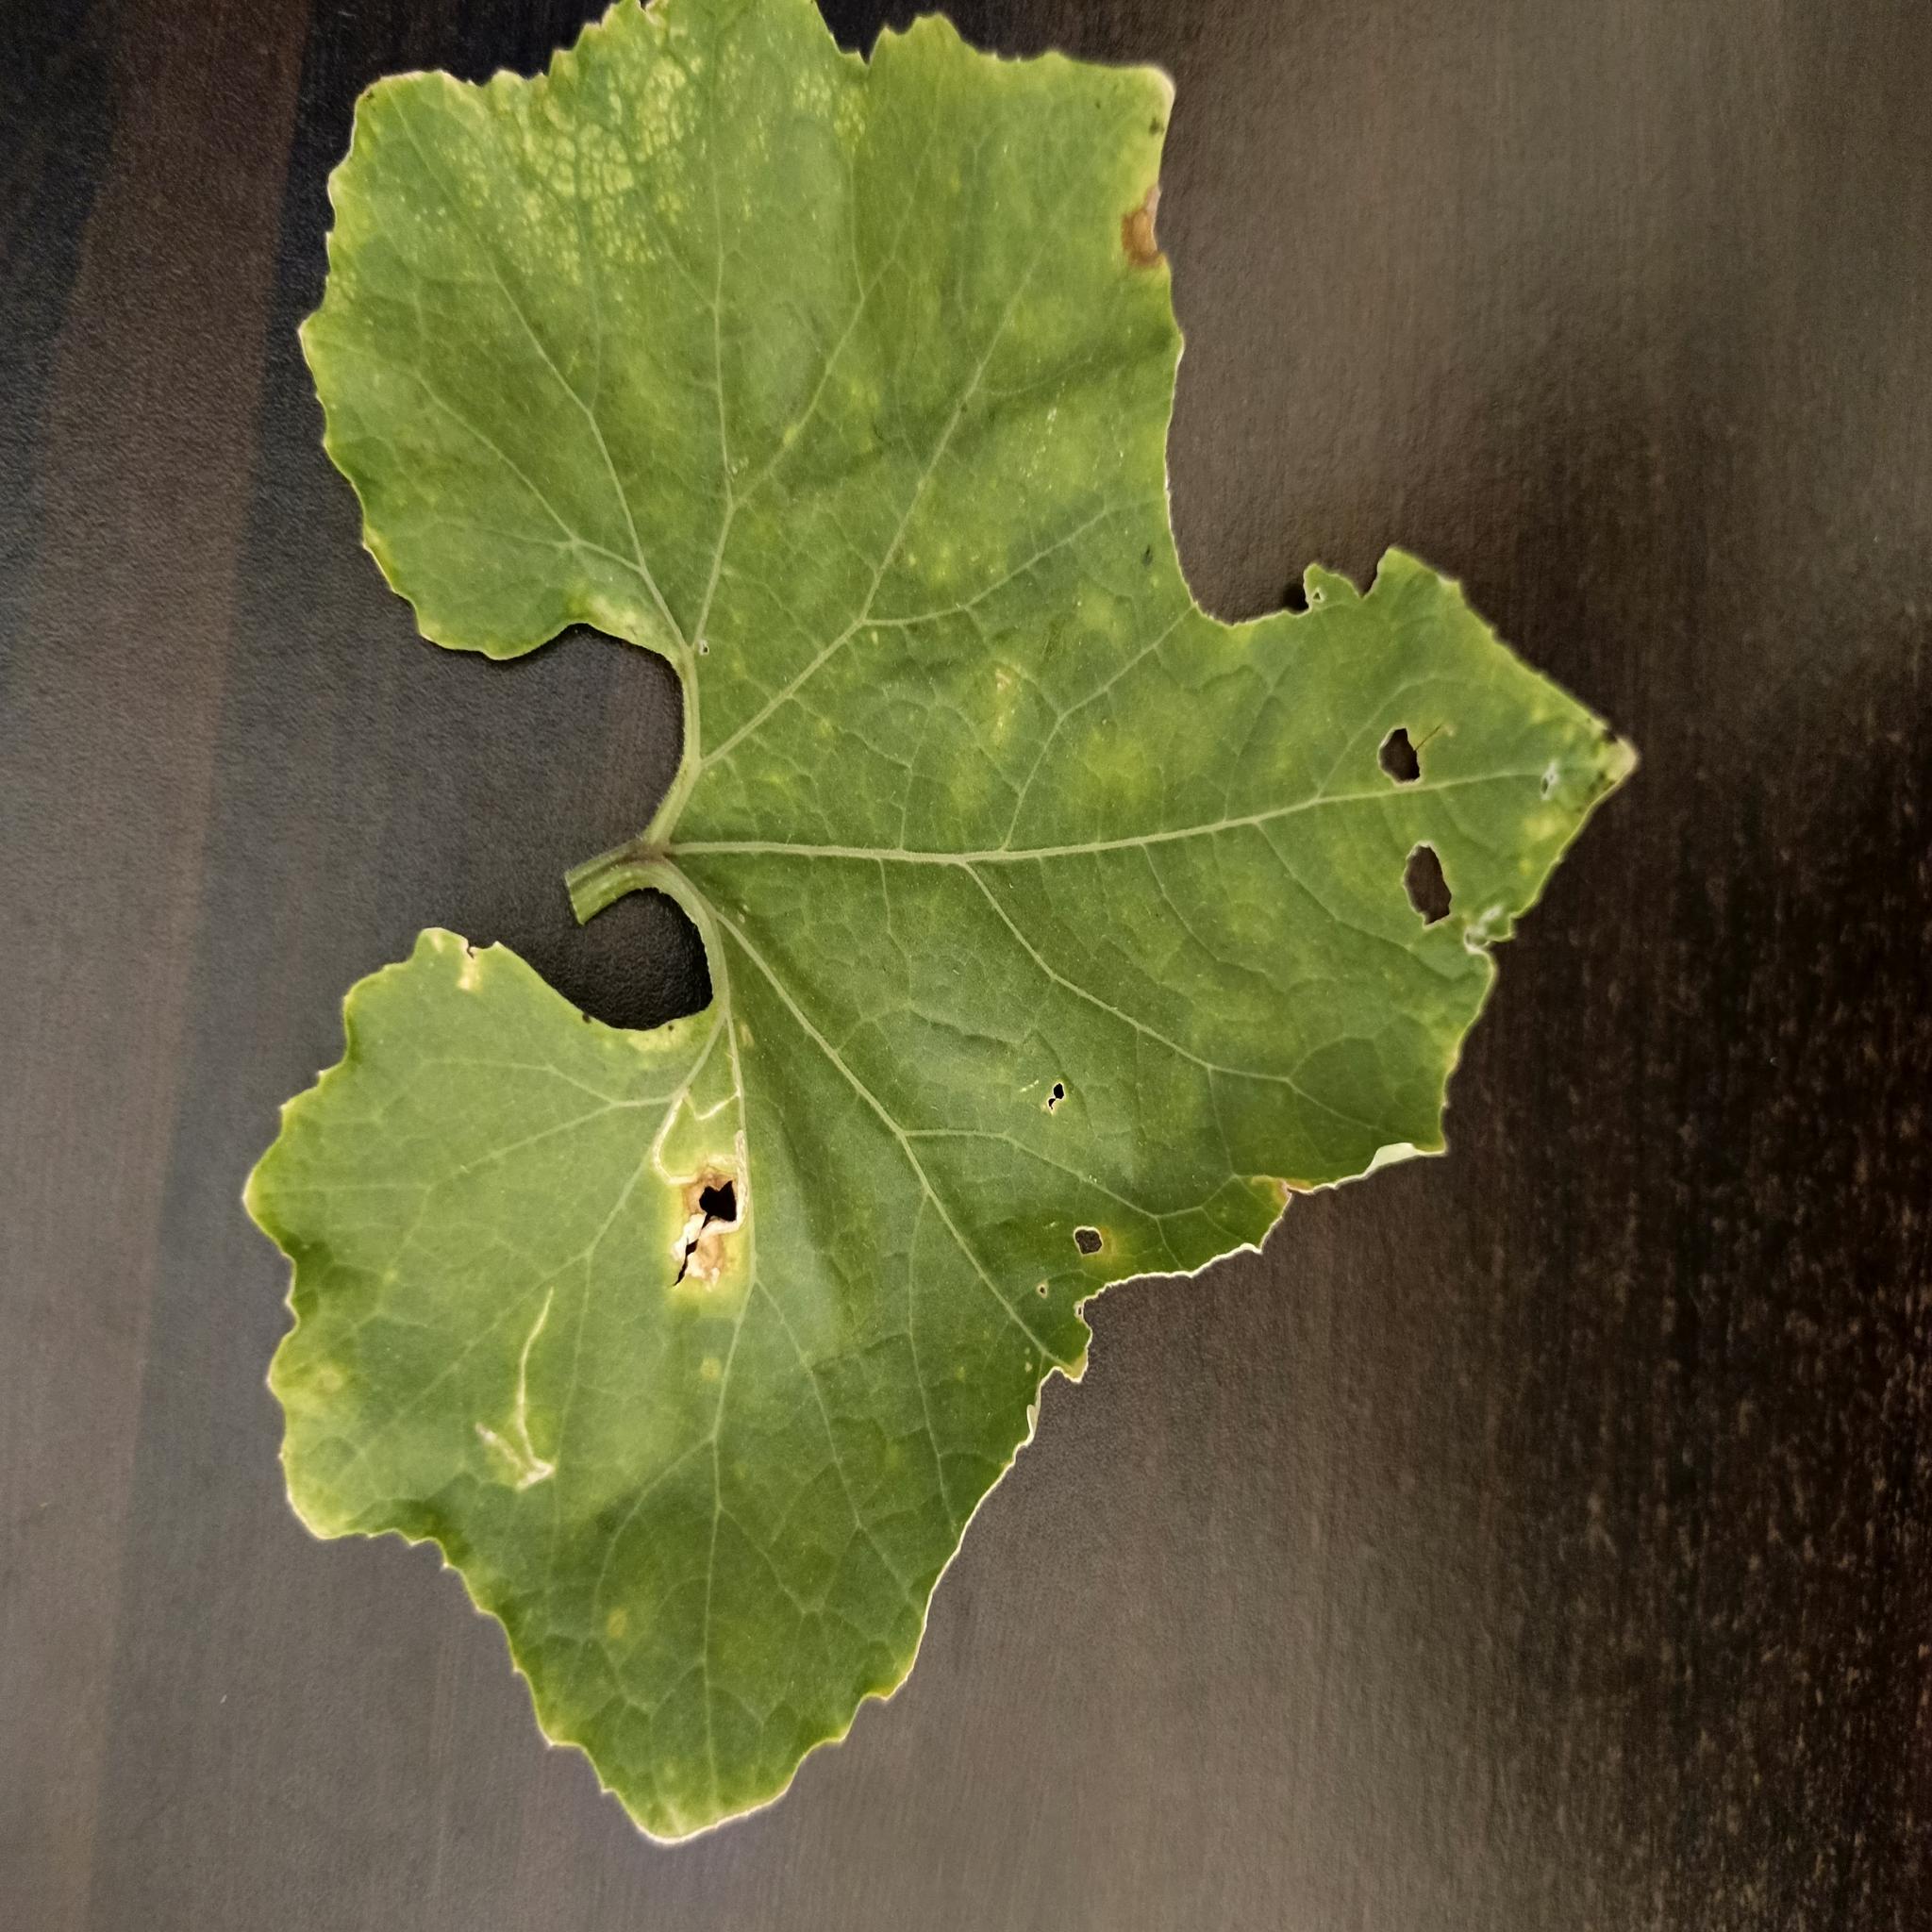
Label: Downy mildew